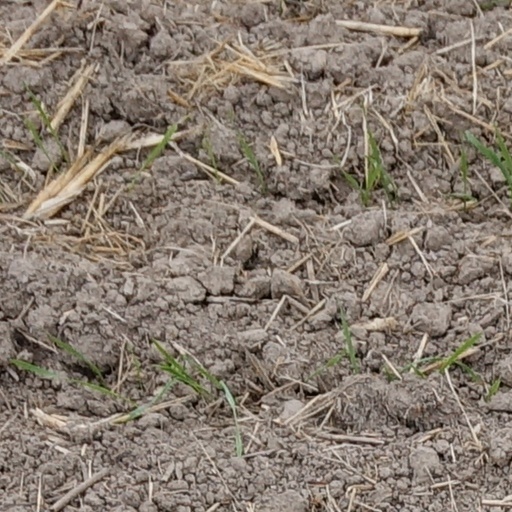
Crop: wheat